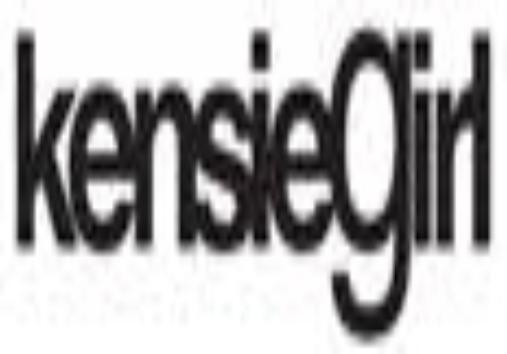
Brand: kensie
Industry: Clothes